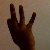
The image shows a hand gesture representing the number 9 in Indian Sign Language.